Livewire (DC Comics)

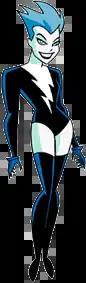
Livewire, in "Superman: The Animated Series".

Introduced in a self-titled episode of "Superman: The Animated Series", Leslie Willis is a popular, yet controversial Metropolis radio shock jock who takes cynical joy in ridiculing Superman during her broadcasts. On the third anniversary of her career, she hosts a rock concert at Centennial Park to celebrate despite a concurrent thunderstorm and public safety concerns. After lightning strikes the stage, Willis is transformed into an electrokinetic metahuman.